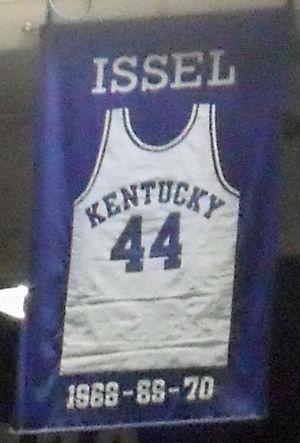
Daniel Paul Issel est un ancien joueur et entraîneur américain professionnel de basket-ball.